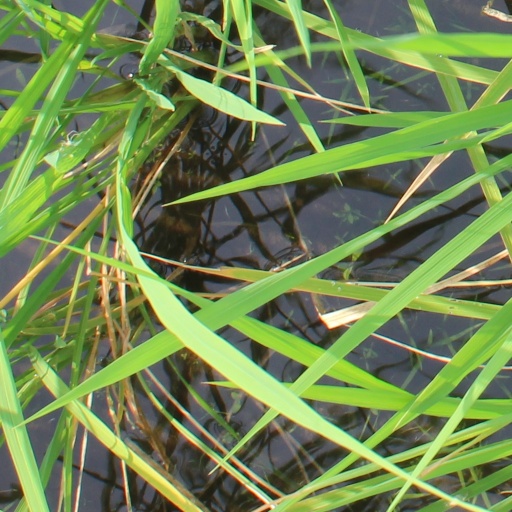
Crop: rice